Morten Albæk

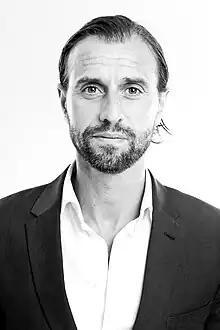

Morten Nødgaard Albæk (born 28 July 1975) is a Danish philosopher, bestselling author, and business person. He is the founder and CEO of the Danish advisory firm Voluntās A/S specialized in advising companies, foundations, boards, leaders, and governments on how to create, adapt and drive a meaningful organization, brand, society, and planet. Voluntās’ Meaningfulness Quotient (MQ) is the world's first scalable method to digitally measure the sense of meaningfulness among a company's employees – a groundbreaking decision-tool within strategy- and leadership development. The company is headquartered in Copenhagen and has an office in Tunis, Tunisia. Voluntas was the consultancy in Denmark with the 2nd highest revenue and employee growth from 2017 to 2019 (53% in that period).